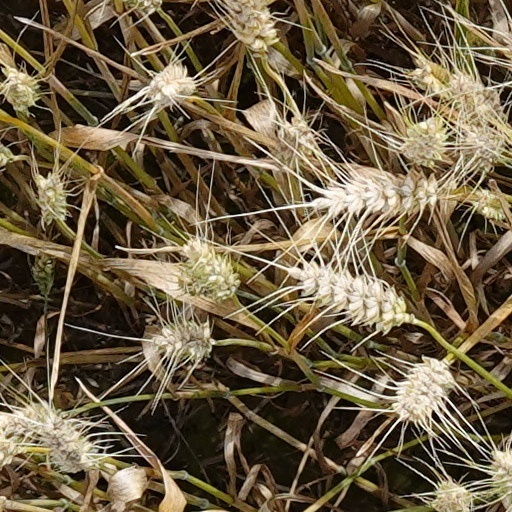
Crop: wheat